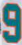
Number: 9